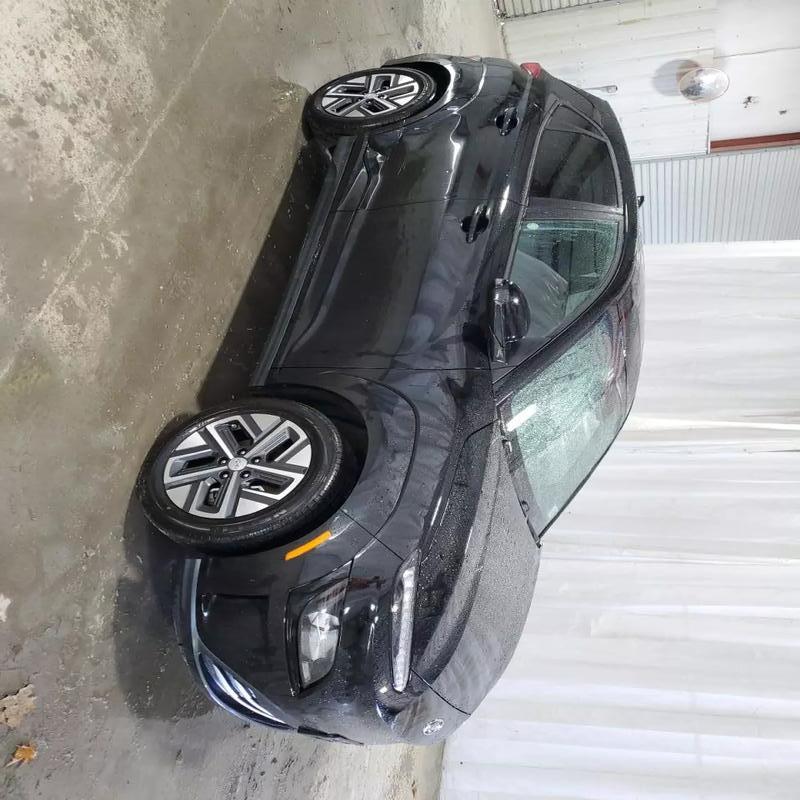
Aucun dommage détecté.
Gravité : aucun